University of the Basque Country

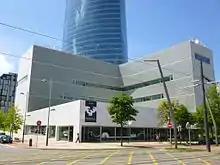
Bizkaia Aretoa, main hall of the University of the Basque Country in Bilbao

Although there have been numerous institutes of learning in the Basque Country over the centuries, starting with the Universidad Sancti Spiritus de Oñati, it was not until the 20th century that serious efforts were made to create an official university for the Basque people. The first of these opened its doors in Bilbao in 1938, largely thanks to the zeal of the Basque president (lehendakari) at the time, José Antonio Aguirre, an alumnus of the University of Deusto. However, this was during the Spanish Civil War, and an inopportune moment to open a centre of learning. The northwest of the Basque region mostly sided with the Republican movement at this time, earning the wrath of General Francisco Franco. Thus, when Franco's armies entered Bilbao on the 19th of June 1937, the fledgling university was shut down.